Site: brandenburg
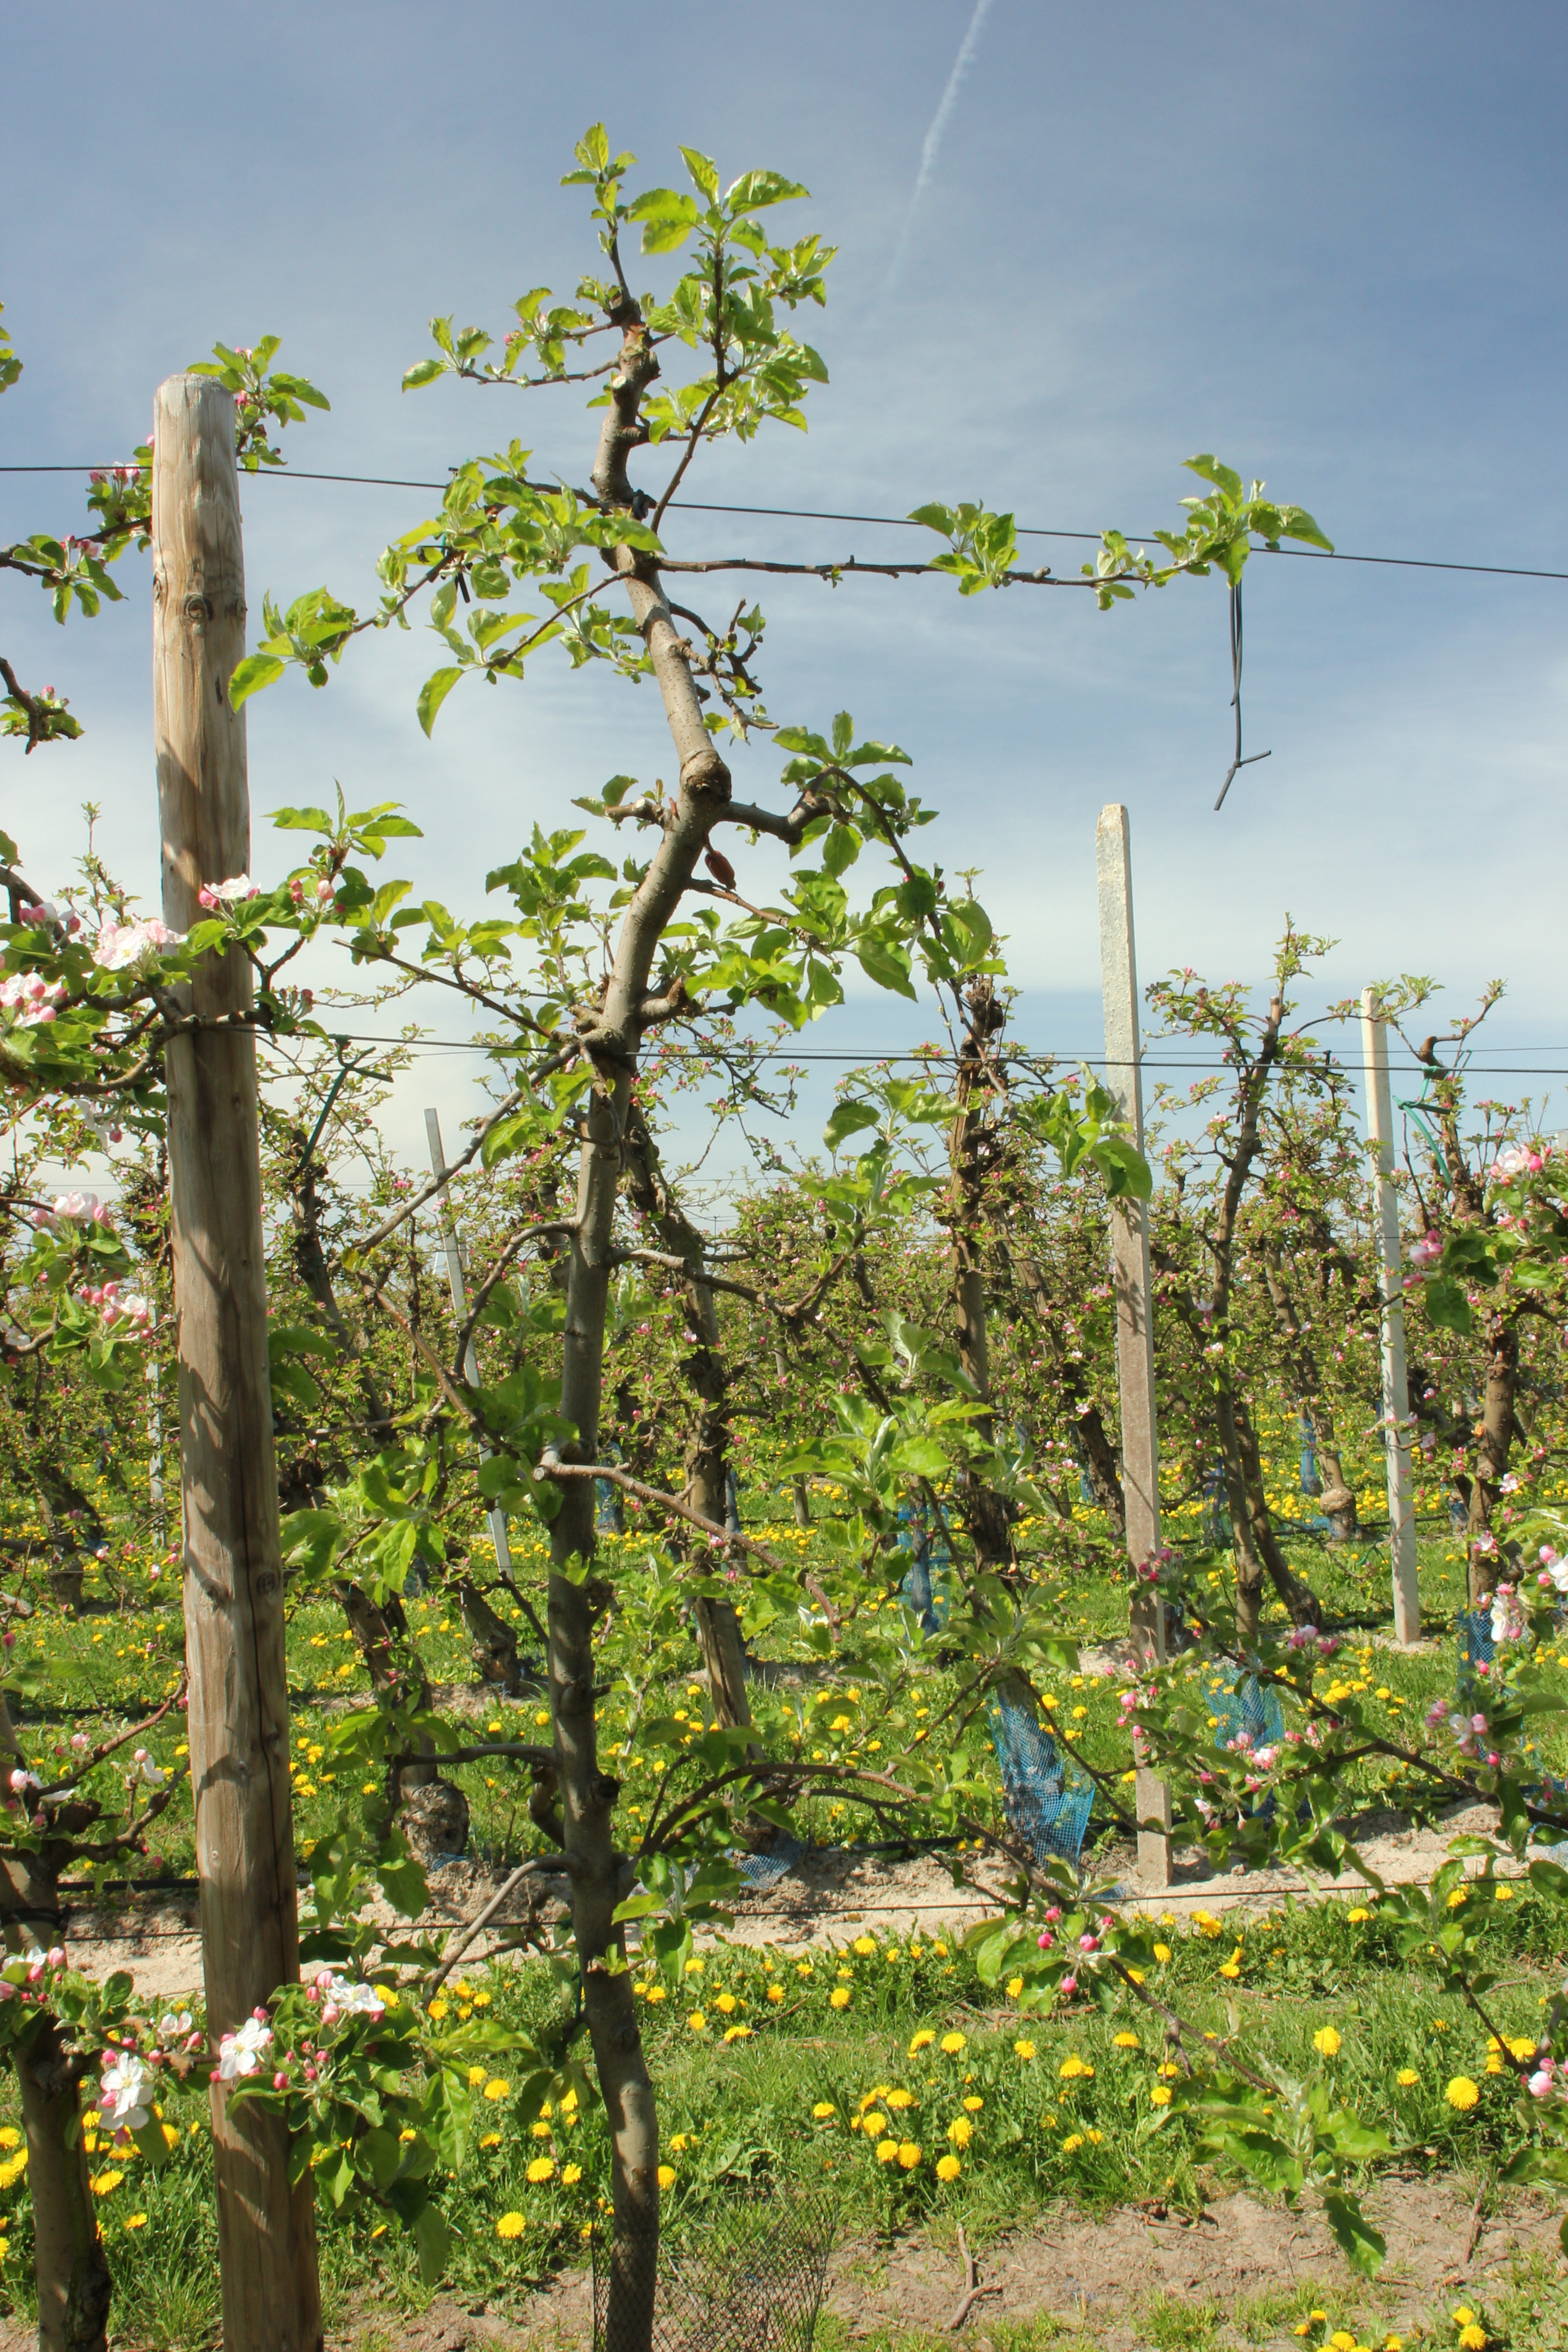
Growth stage (BBCH 57): Inflorescence emergence